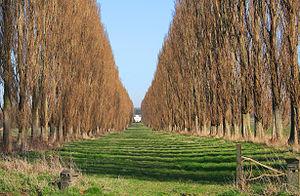
Havré (Belgique) – Rue Allende – Château de Beaulieu – Allée plantée de peupliers d'Italie (Populus nigra cv 'Plantierensis').